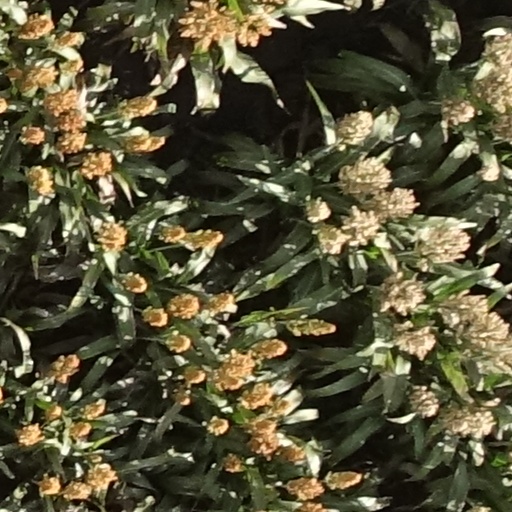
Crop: sorghum